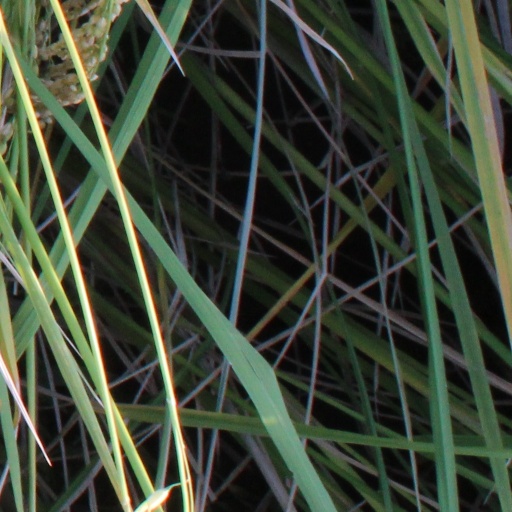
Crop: rice